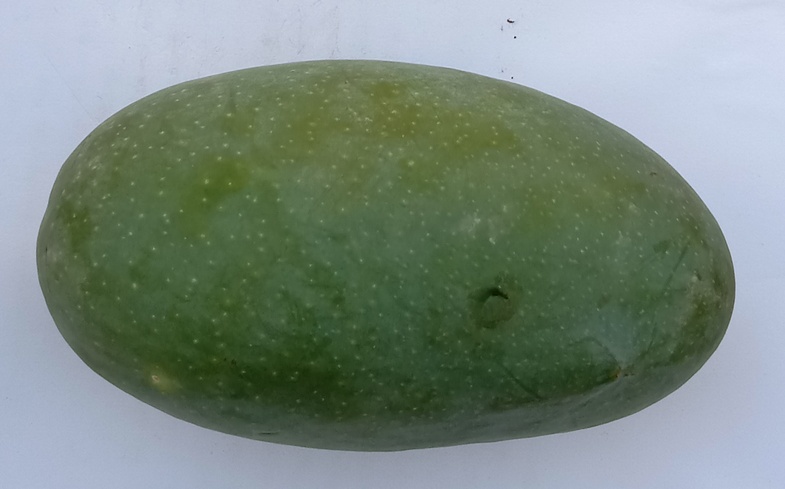
Mango variety: Chaunsa (Black)